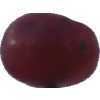
Label: pink_grape